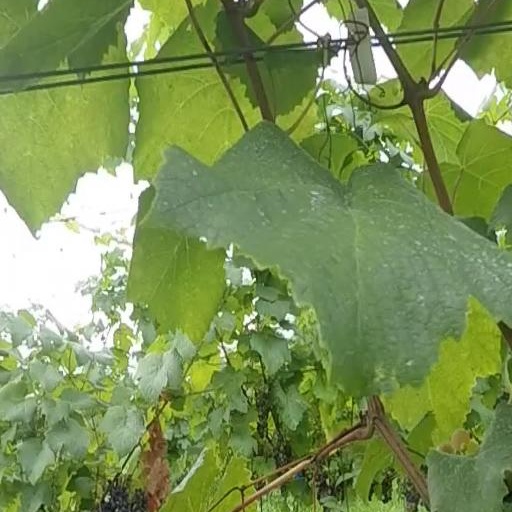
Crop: grape